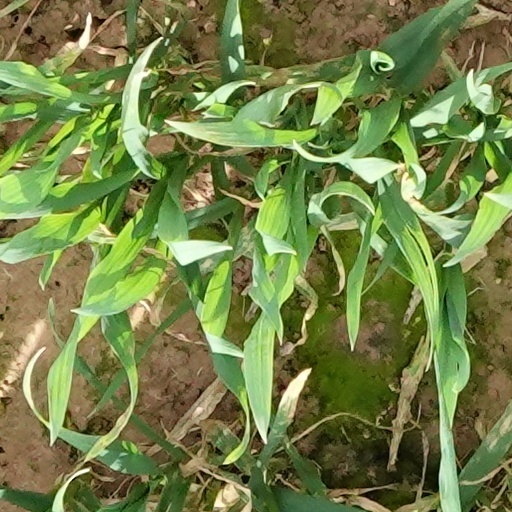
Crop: wheat